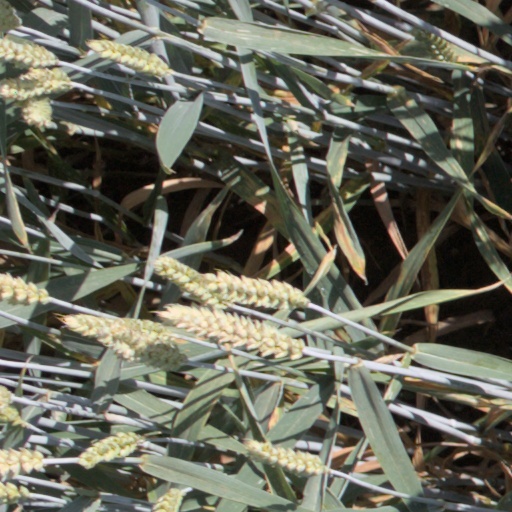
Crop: wheat